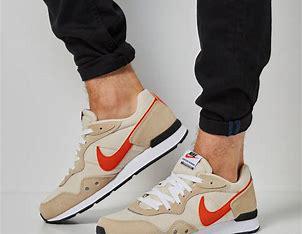
Brand: Nike
Model: Venture Runner